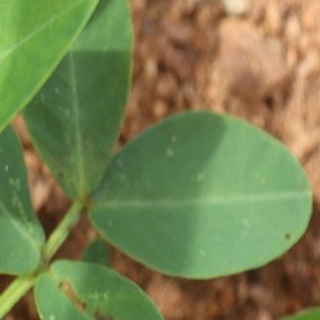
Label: healthy_groundnut